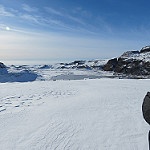
Label: glacier